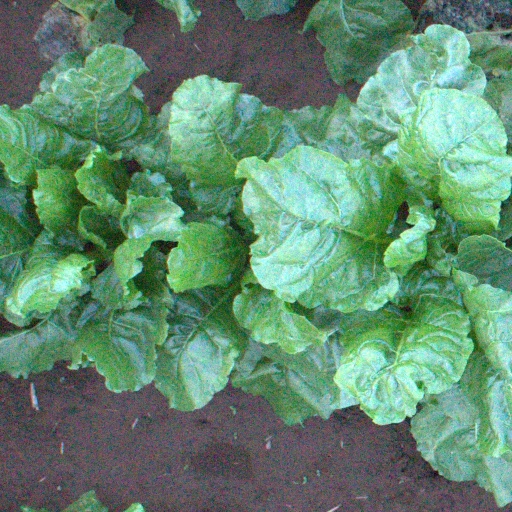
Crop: sugar beet